Nick Fury vs. S.H.I.E.L.D.

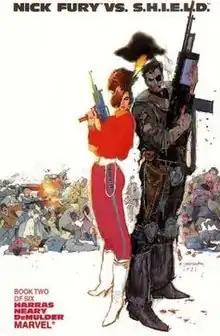
Cover to book 2

Nick Fury vs. S.H.I.E.L.D. is a six-issue comic book miniseries published by Marvel Comics in 1988. It was written by Bob Harras and drawn by Paul Neary. Each issue is 48 pages long and they are referred to as books. The series was the first time in almost twenty years that Nick Fury and S.H.I.E.L.D. was the main focus and the series sold exceptionally well, prompting Marvel to produce an ongoing series of "Nick Fury, Agent of S.H.I.E.L.D." in 1989 that lasted 47 issues.